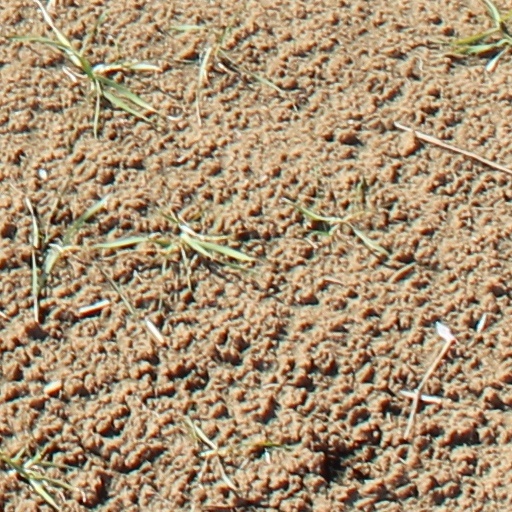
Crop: wheat